Phlegar Building

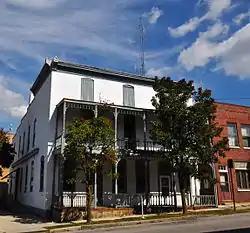
Phlegar Building, October 2013

Phlegar Building is a historic office building located at Christiansburg, Montgomery County, Virginia. The original structure was built in the early 19th century, and extensively renovated after 1897. It is a three-story, rectangular brick building with Italianate style decorative details. It features a two-story porch of six bays with turned posts, a spindle frieze, brackets, and turned balusters.